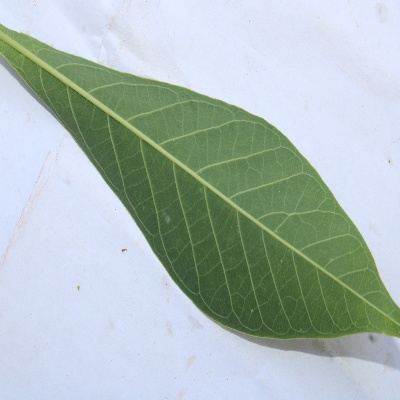
Crop: Cassava
Condition: healthy